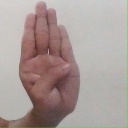
अक्षर: ब